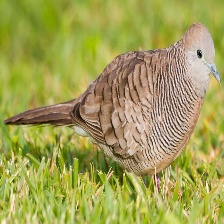
Species: ZEBRA DOVE
Scientific name: GEOPELIA STRIATA